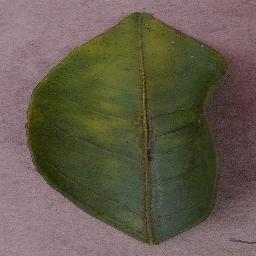
Label: Orange___Haunglongbing_(Citrus_greening)